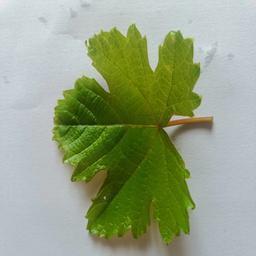
Label: Healthy Leaves